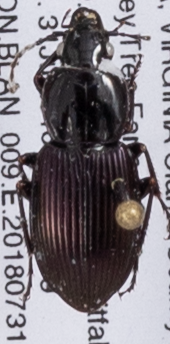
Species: Pterostichus trinarius
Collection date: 2018-07-31
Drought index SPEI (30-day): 2.09
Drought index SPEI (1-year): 1.546
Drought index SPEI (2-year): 1.19